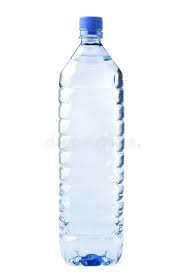
Waste category: plastic